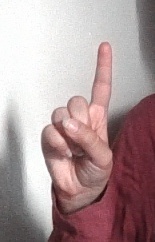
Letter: bb